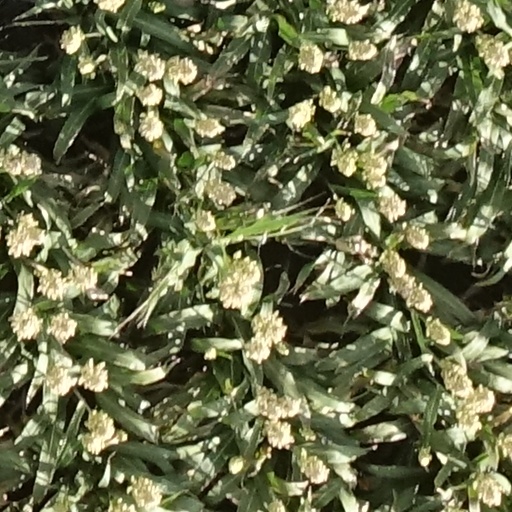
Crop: sorghum